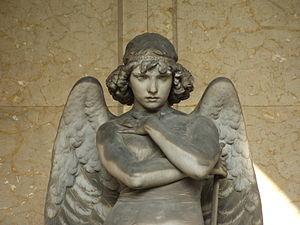
L'Ange de Monteverde, ou l'Ange de la résurrection, est le nom donné à la statue de marbre d'un ange qui orne la tombe monumentale de la famille Oneto. Elle se trouve dans la grande niche XIII du portique supérieur ouest au cimetière de Staglieno de Gênes.